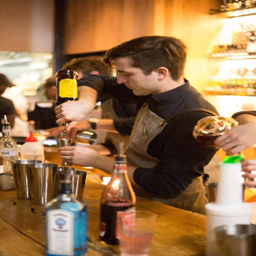
the - bar cocktail and wait staff for hire